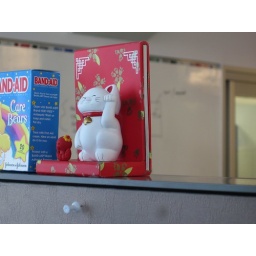
I got to work in the NY office today!! Unpacked my boxes and got a new computer :)